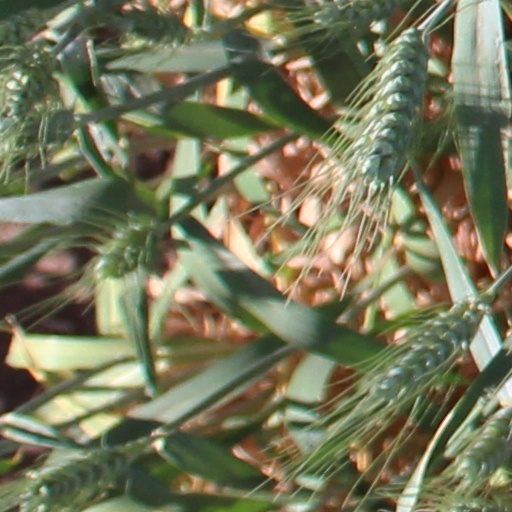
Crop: wheat